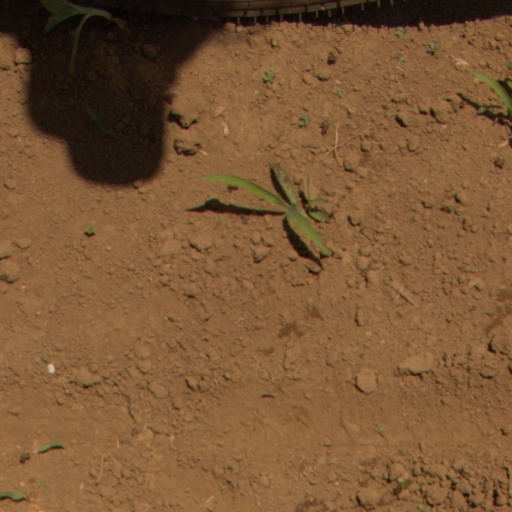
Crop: Jerusalem artichoke